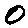
Label: 0